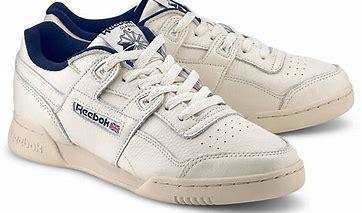
Brand: Reebok
Model: Workout Plus Mu